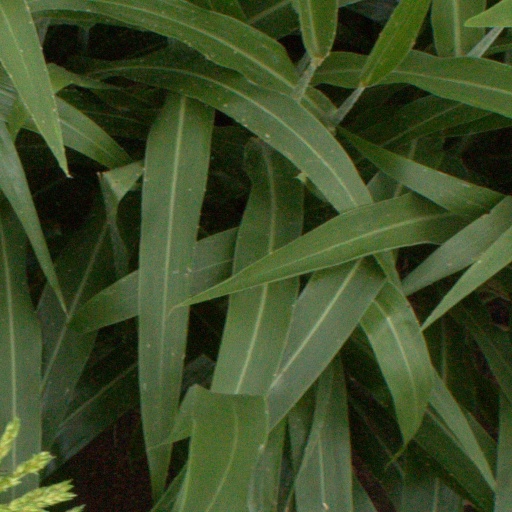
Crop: sorghum